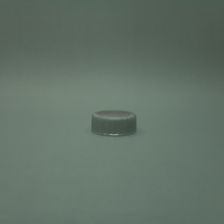
Color: silver/gray
Cap type: standard cap